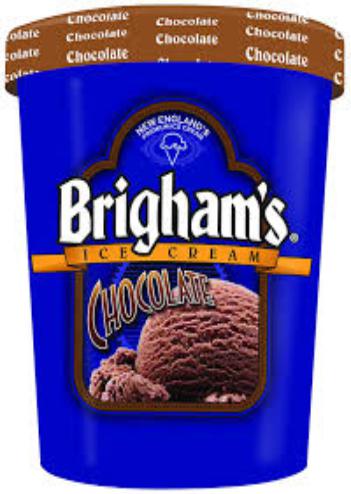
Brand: Brigham's Ice Cream
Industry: Food